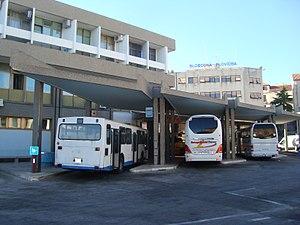
Vue partielle de la gare routière de Šibenik
Cet article présente diverses informations sur les infrastructures de transport en Croatie.